Daniel Ricciardo

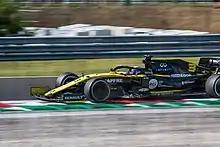
Ricciardo at the 2019 Hungarian Grand Prix

At the Spanish Grand Prix, Ricciardo finished fifth and set the track record, after spinning under the virtual safety car. Coming into the 2018 Monaco Grand Prix, Ricciardo and Verstappen were considered favourites to win the race due to their cars superior chassis and down-force. Ricciardo topped all three practice sessions before qualifying, breaking the lap record with each session. Ricciardo managed to secure the second pole of his career at Monaco, topping every qualifying session as well and setting a new lap record again. In the race, Ricciardo managed to hold off the Ferrari of Sebastian Vettel to take his first Monaco Grand Prix victory and his first Grand Prix win from pole position, having to manage a loss of power due to a MGU-K power output issue throughout the race. His result would lift him to third in the standings, but his win would turn out to be his last podium of the season. He was set for a grid penalty at the due to his damaged MGU-K, but Red Bull opted to re-use his other from China. Starting sixth, After jumping Kimi Räikkönen at the start, a successful overcut on Lewis Hamilton brought him to fourth place at the finish.